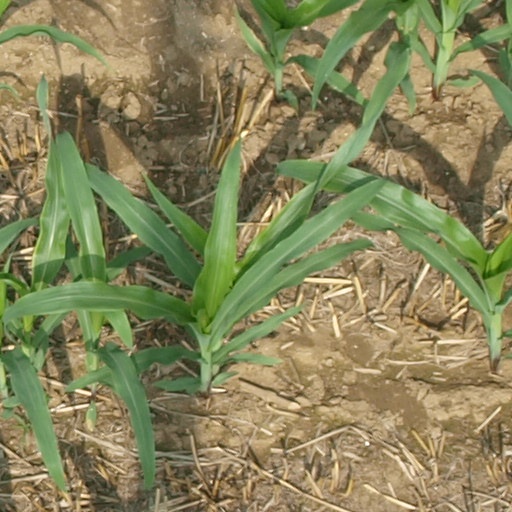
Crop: maize; corn